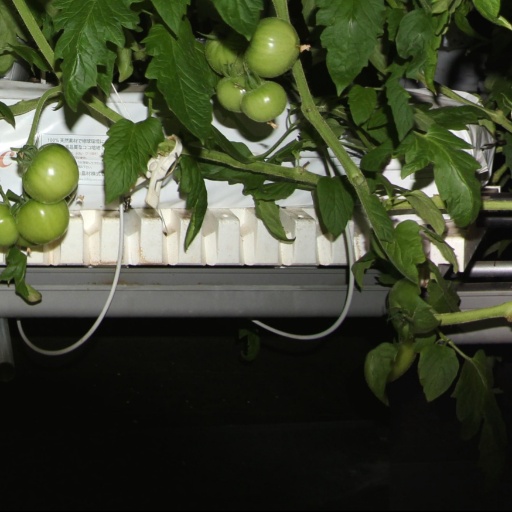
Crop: tomato